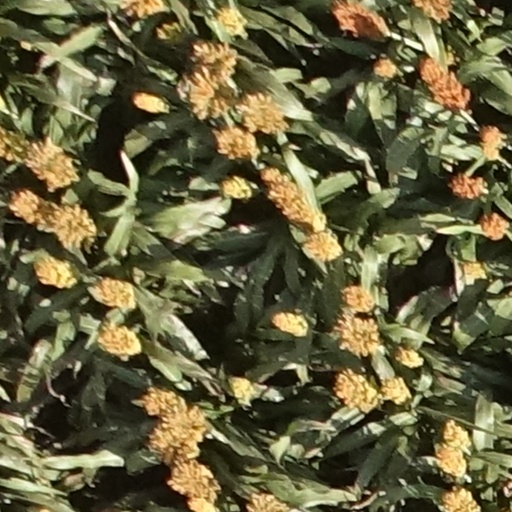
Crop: sorghum